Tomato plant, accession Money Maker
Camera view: tilt-top (135 deg); turntable rotation: 300 degrees
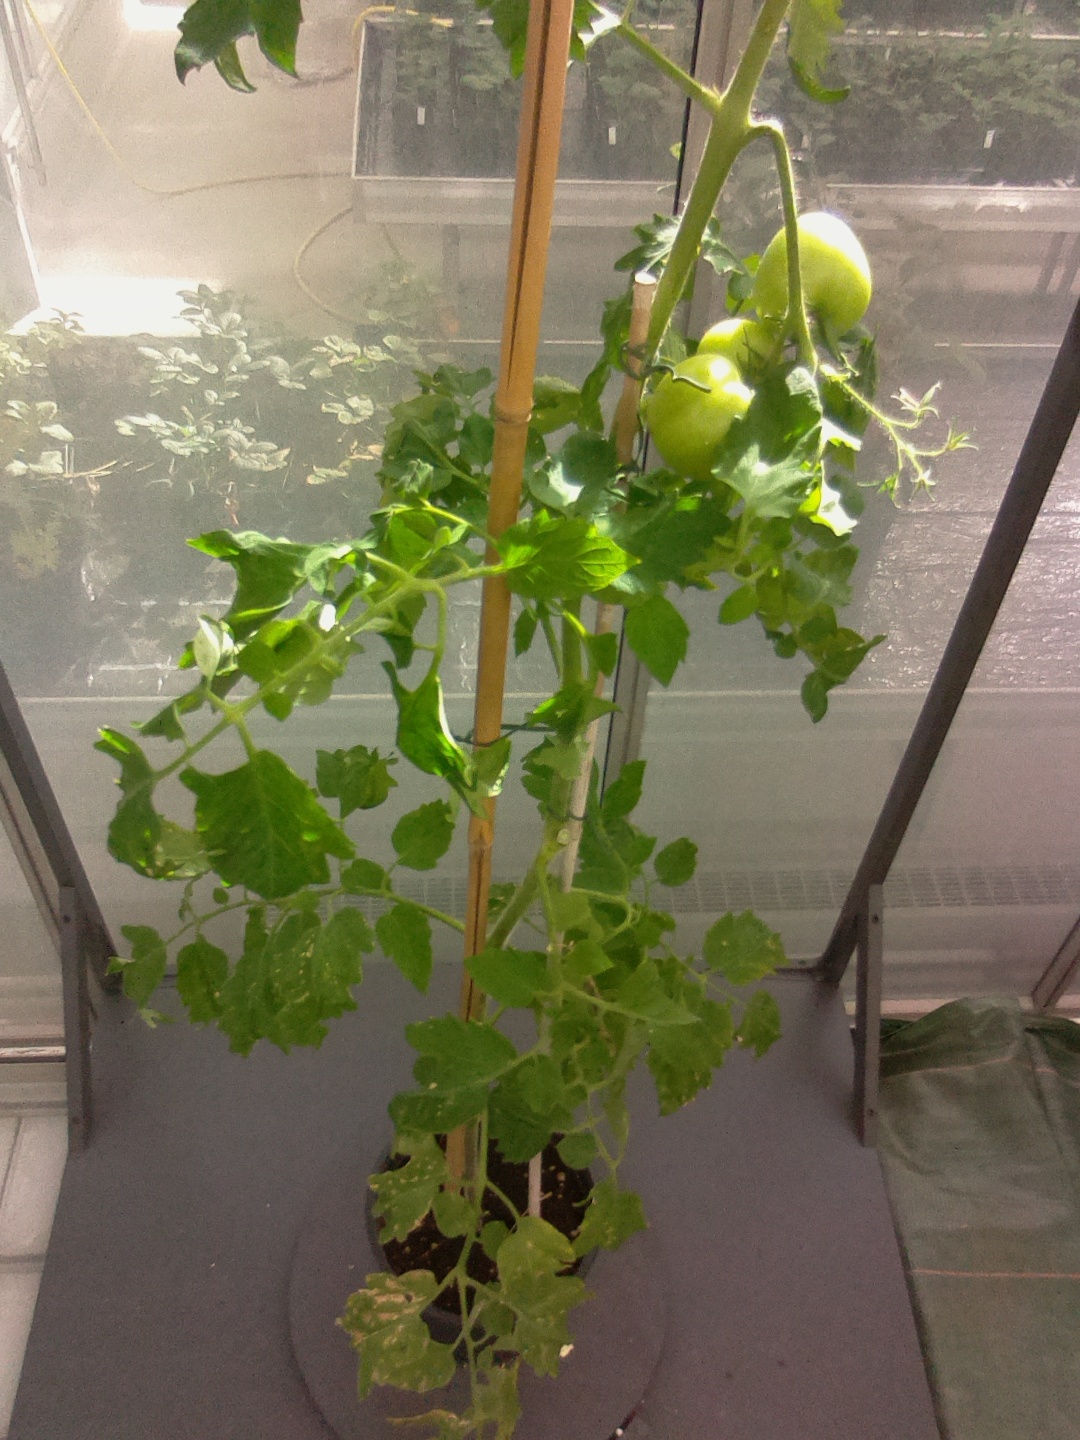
BBCH growth stage 75: 50%-60% of final fruit size